T. H. B. Dawson House

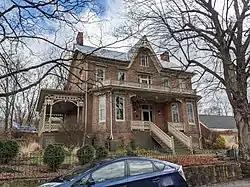
T. H. B. Dawson House, January 2021

T. H. B. Dawson House is a historic home located at Berkeley Springs, Morgan County, West Virginia. It was built in 1880 and is an L-shaped, two-story, brick house with highly ornate porches at the front and side elevations. It features Gothic Revival and Italianate decorative elements. The house was built for T. H. B. (Thomas Hart Benton) Dawson (1840-1921), a native of Berkeley Springs who attained prominence in community service and business affairs. It 1866, he was elected county clerk of Morgan County and held that position for 36 years.